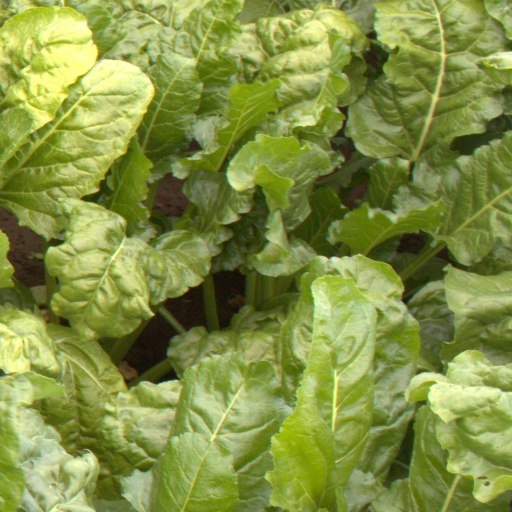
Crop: sugar beet